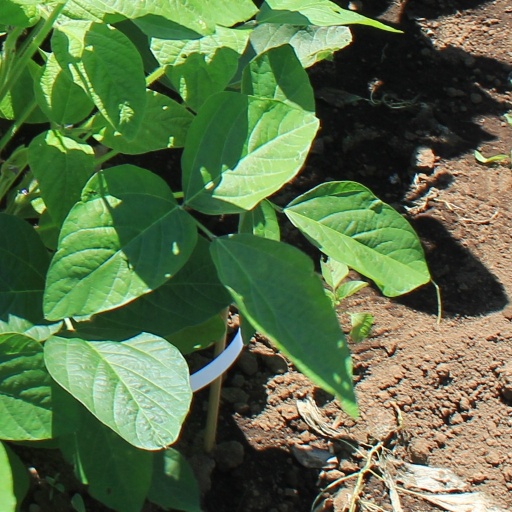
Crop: soybean